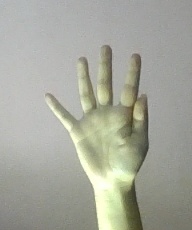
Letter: sheen